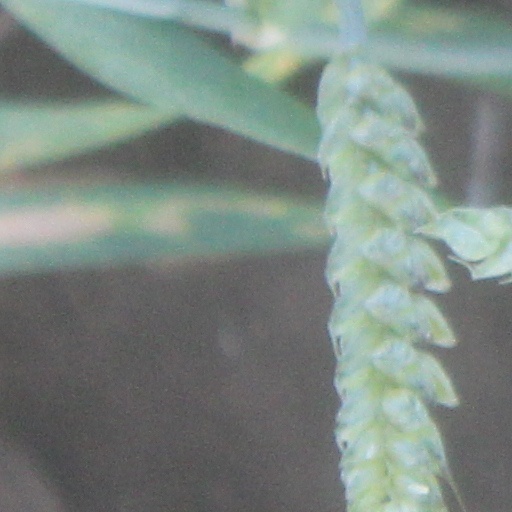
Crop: wheat